Submarines in the United States Navy

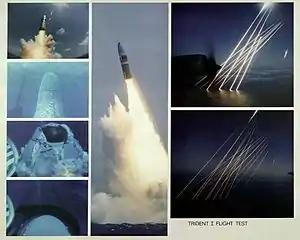
Montage of the launch of a Trident C4 SLBM and the paths of its reentry vehicles.

"George Washington"s missiles could be fired while the boat was submerged, meaning that it was far less likely to be detected before firing. The nuclear power of the boat also meant that, like "Nautilus", "George Washington"s patrol length was limited only by the amount of food the boat could carry. Ballistic missile submarines, carrying Polaris missiles, eventually superseded all other strategic nuclear systems in the Navy. Deterrent patrols continue to this day, although now with s and Trident II missiles.